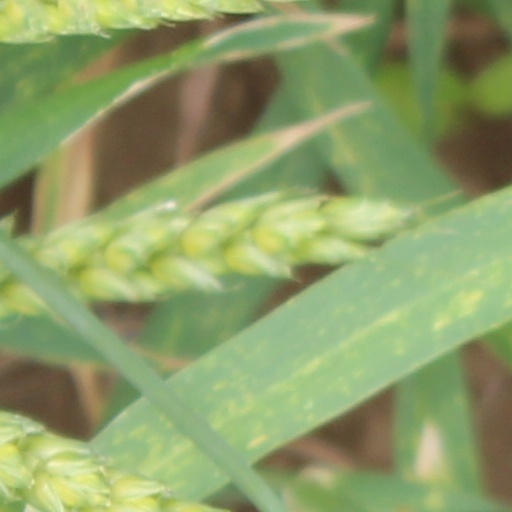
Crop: wheat